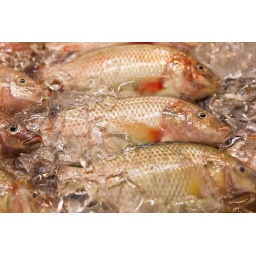
Chinatown fish market in Honolulu, Hawaii